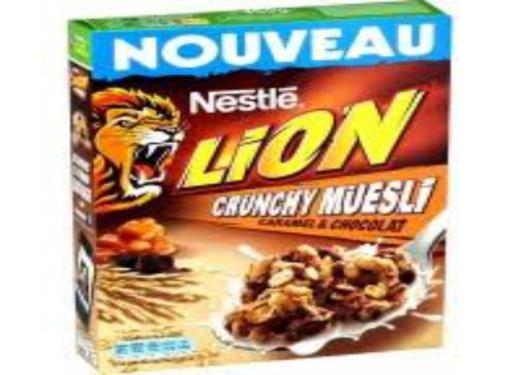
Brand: lion cereal
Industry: Food